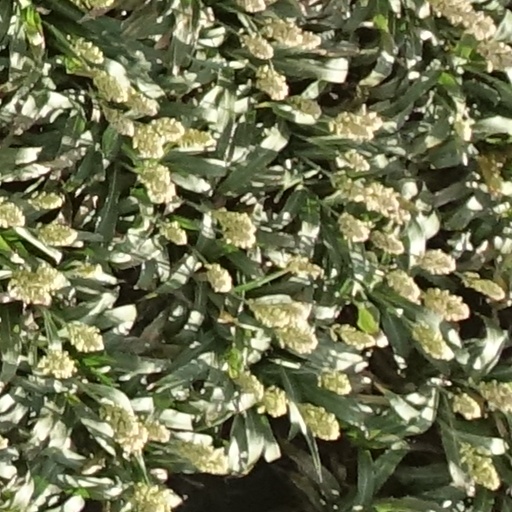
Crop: sorghum